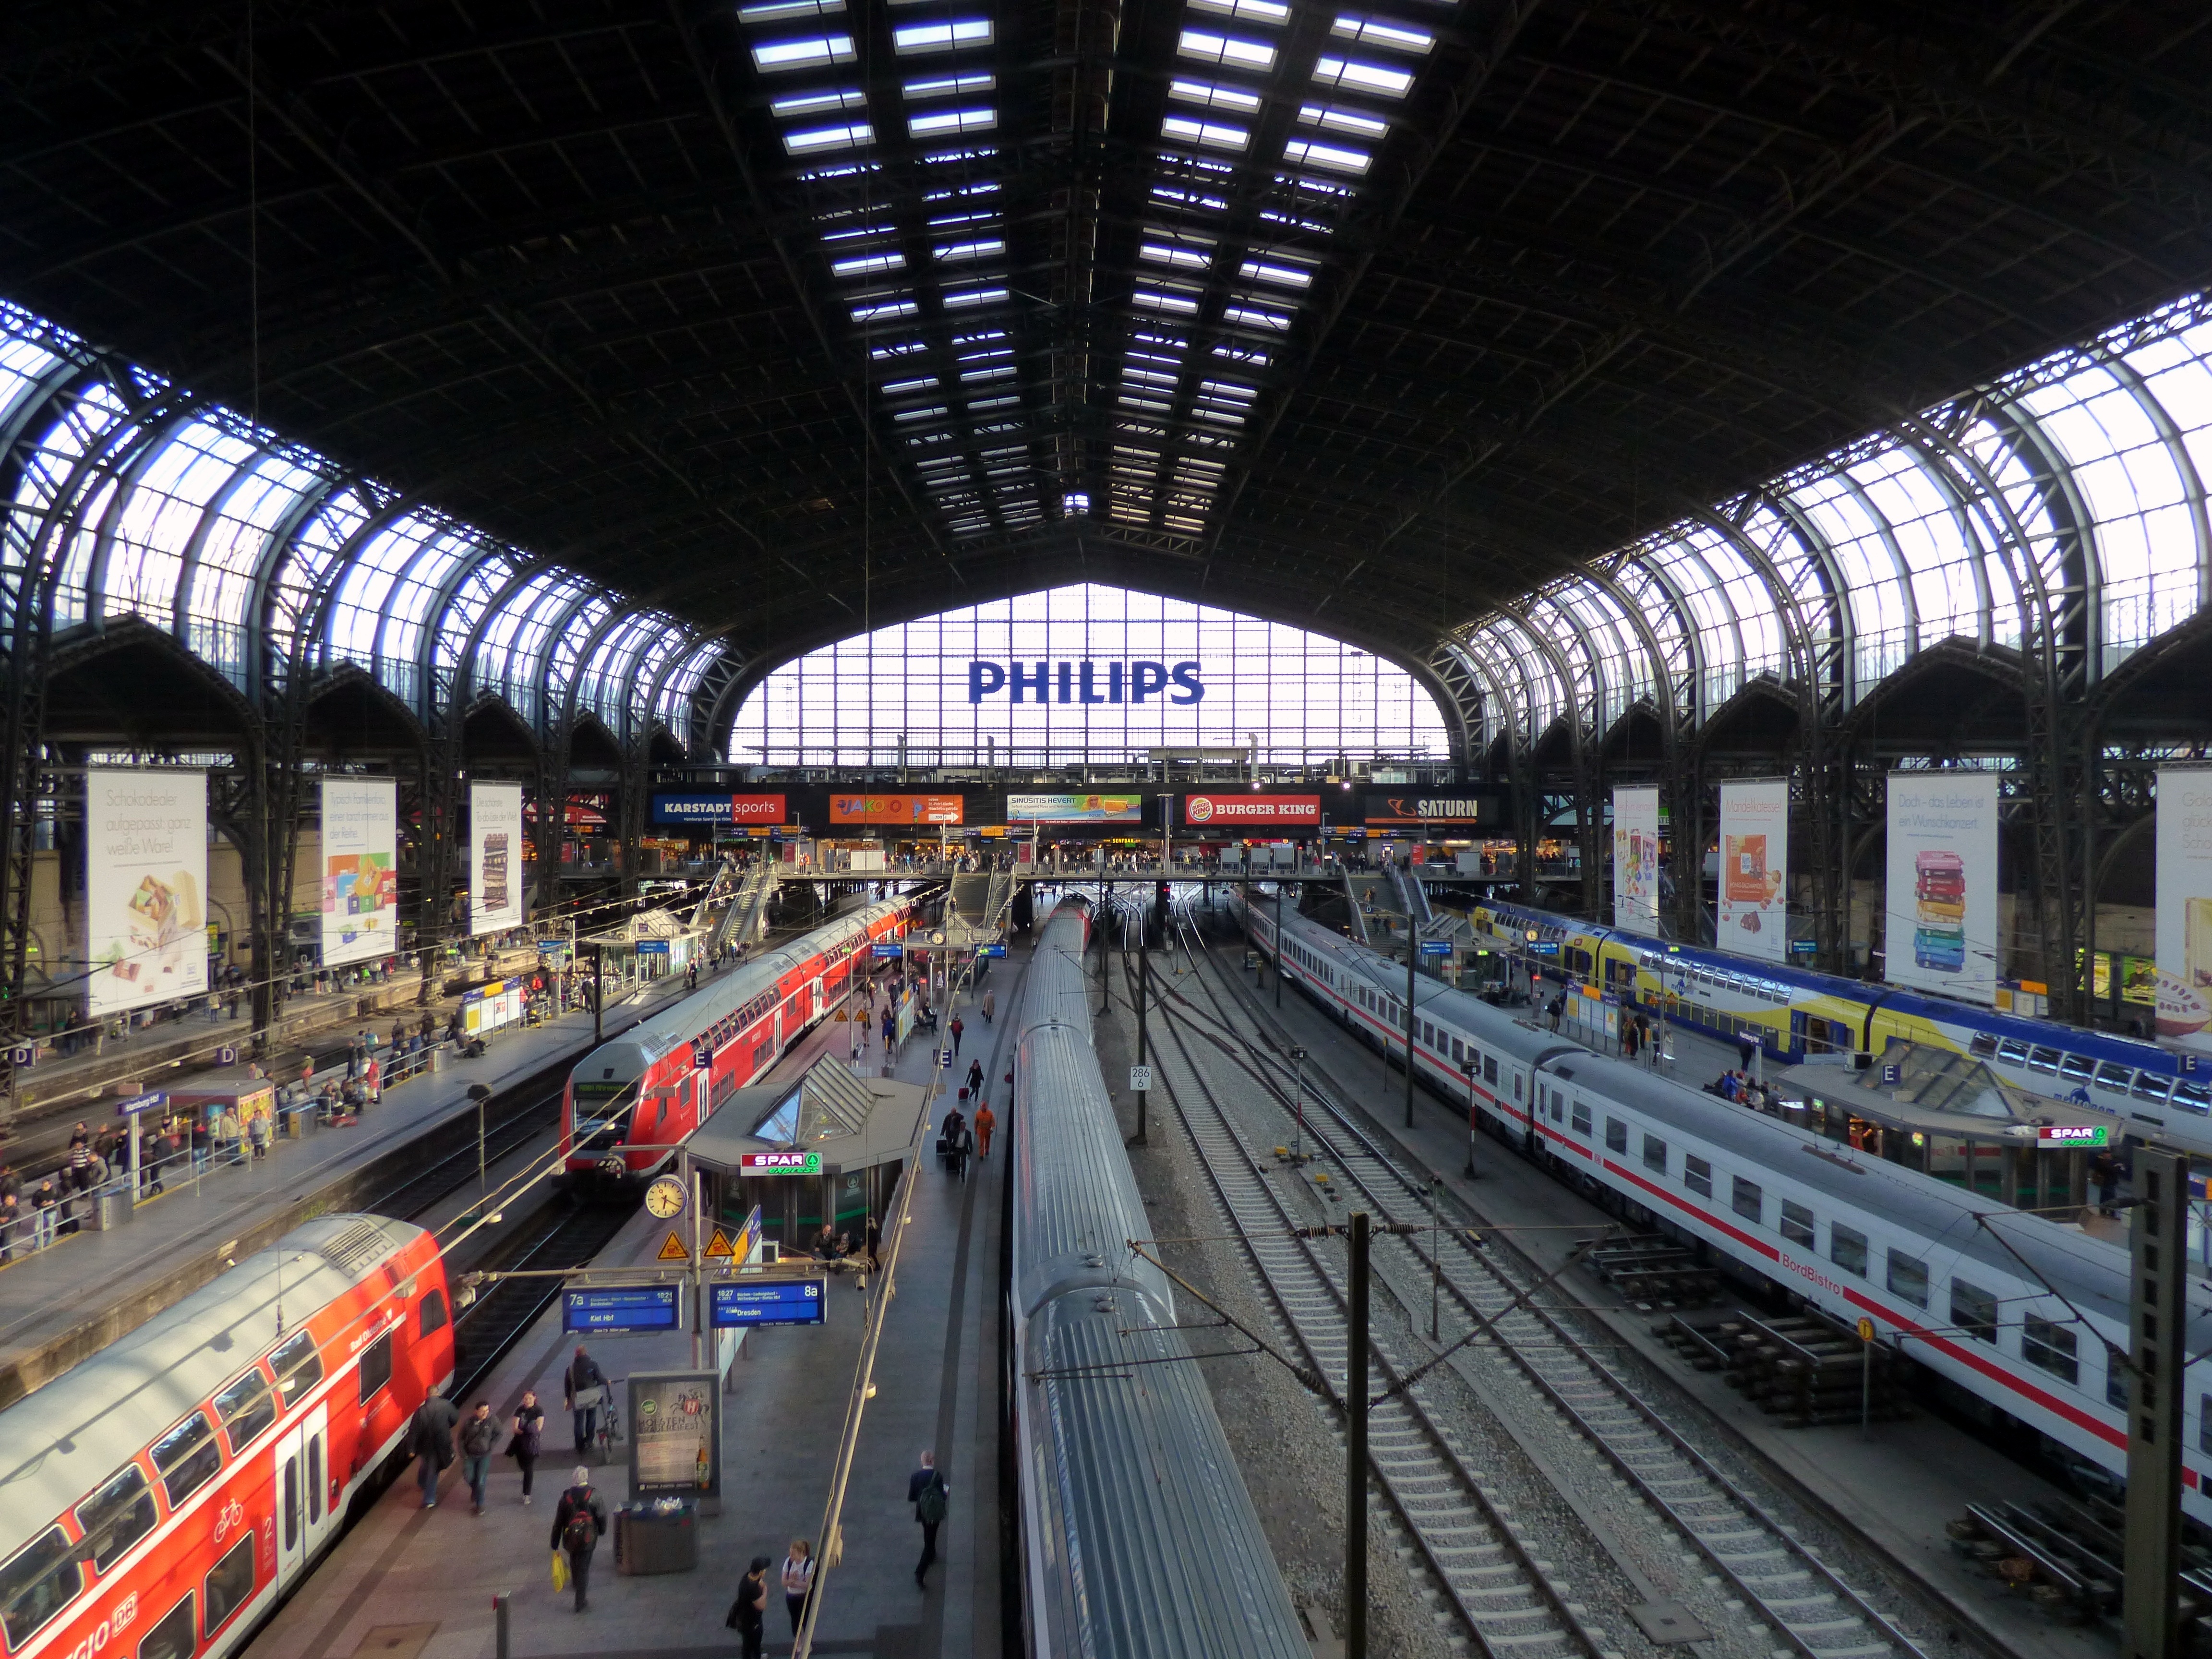
roof, building, train, transport, vehicle, train station, platform, public transport, metro station, infrastructure, wait, railroad track, trains, lobby, railway station, central station, hamburg, gleise, rail traffic, roof construction, rail tickets, metropolitan area, rapid transit